Question: Please indicate a possible affordance area of the jump_skateboard that can be used for riding
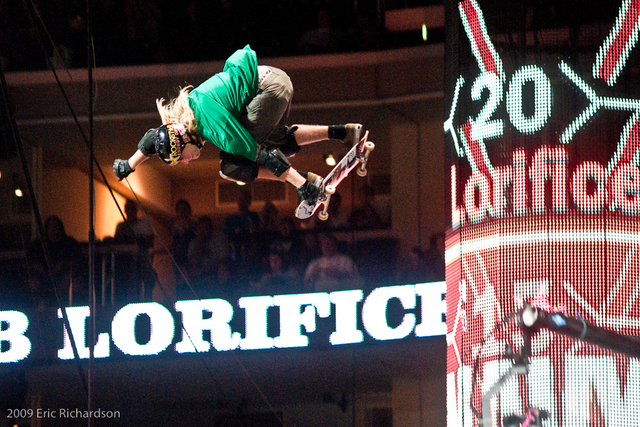
Answer: [292.029, 121.879, 377.891, 222.224]